Tennessee Volunteers

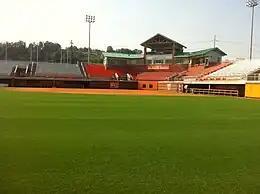
Sherri Parker Lee Stadium

powerhouse and a force on the collegiate soccer landscape. Before her promotion to head coach, the Big Orange had never advanced to the NCAA Tournament, claimed an SEC Tournament match, collected any of the league's hardware or been ranked in the final poll of any season. After taking over the program, Kelly took home four consecutive SEC Eastern Division banners, three straight SEC regular-season crowns, and four SEC Tournament titles between 2000 and 2008. The ex-Lady Vol boss also owns three SEC Coach of the Year trophies which she collected each year from 2003 to 2005.